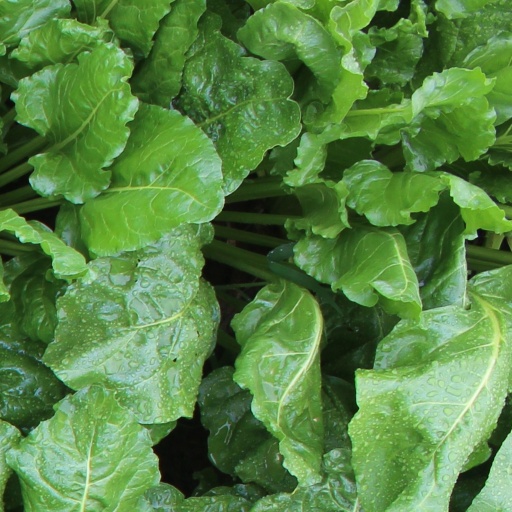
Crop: sugar beet